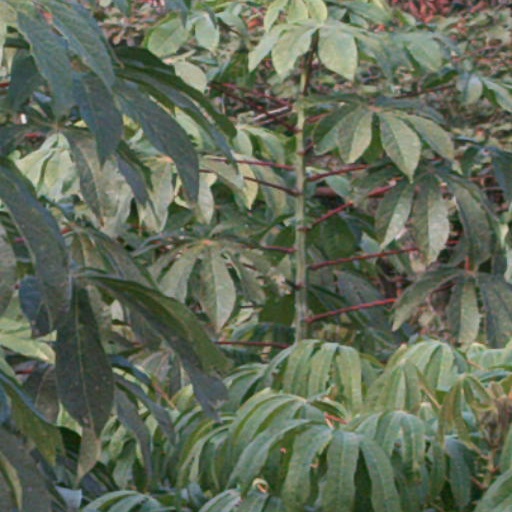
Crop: cassava